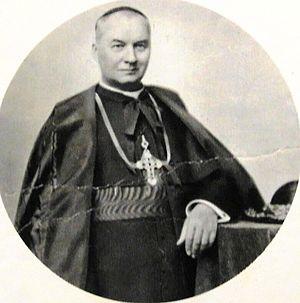
Karlo Boromejský Kaspar, né le 16 mai 1870 à Mirošově en Tchéquie et mort le 21 avril 1941 à Prague, est un cardinal hongrois, créé par Pie XI.